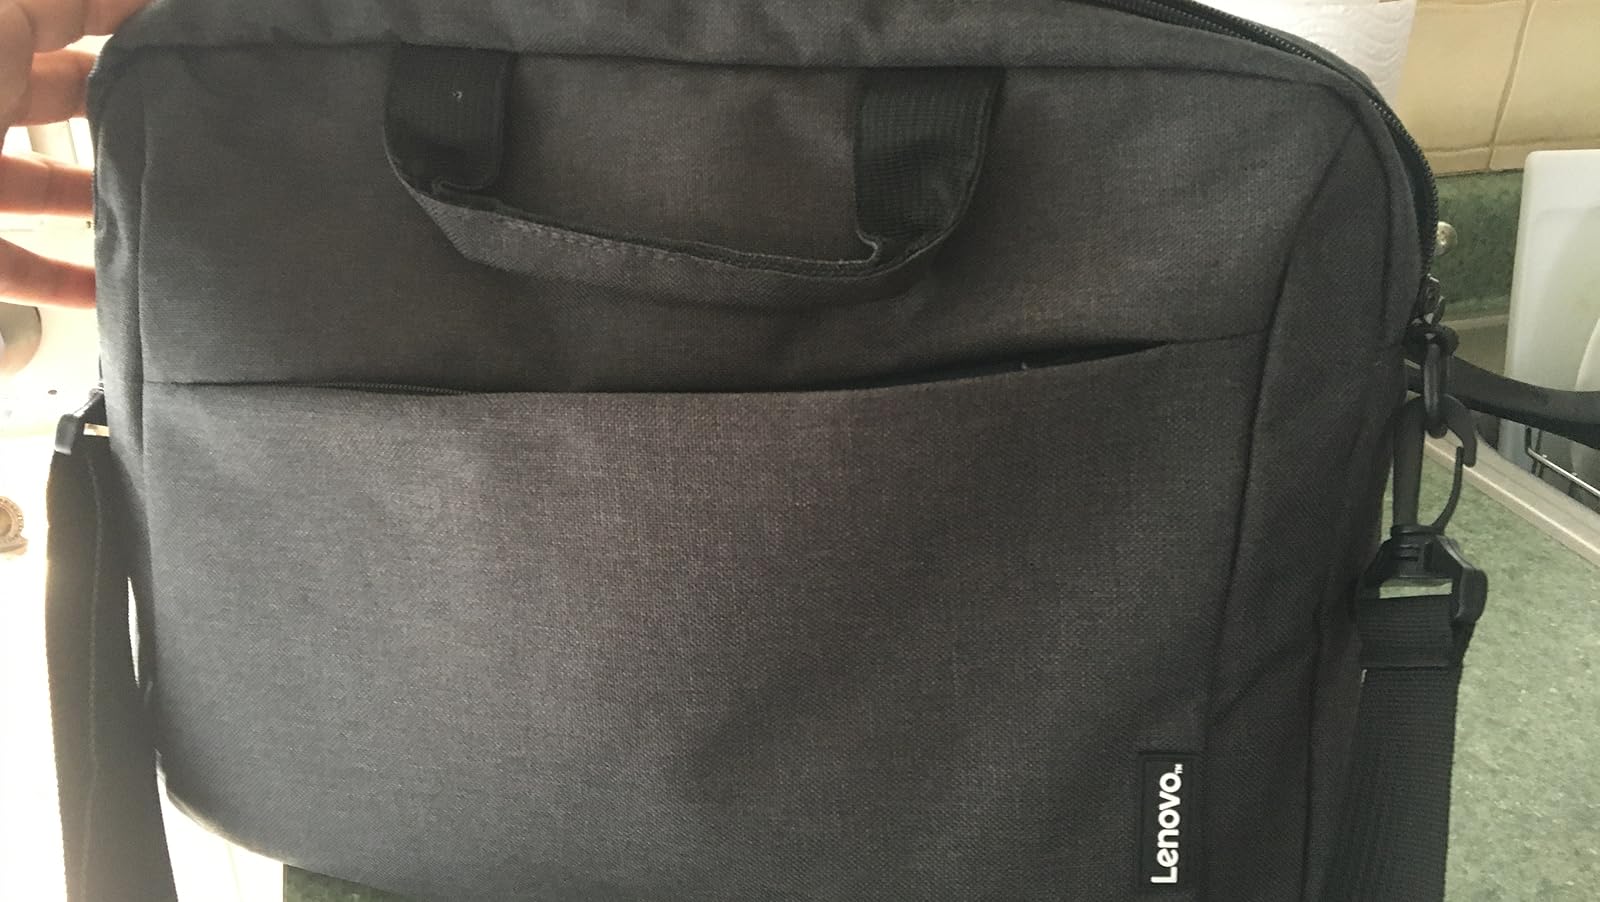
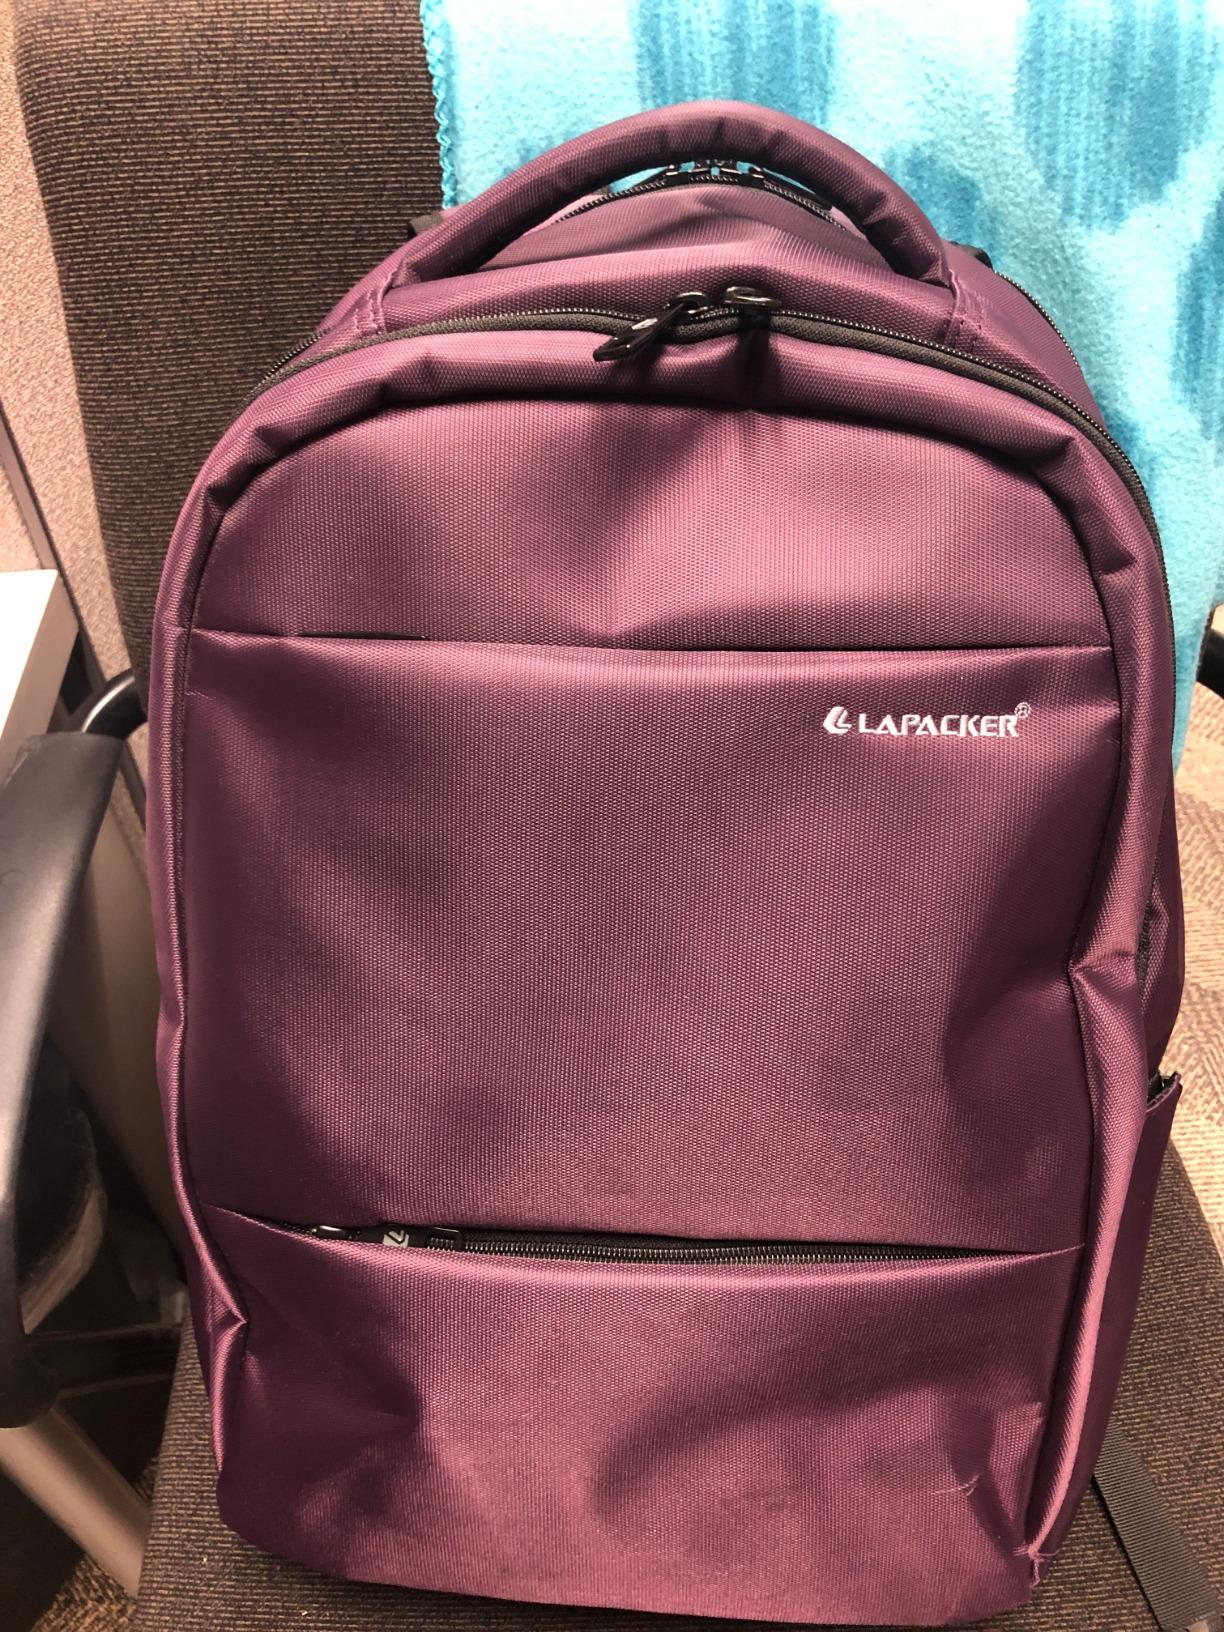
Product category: bag
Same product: no